Battle of Wareo

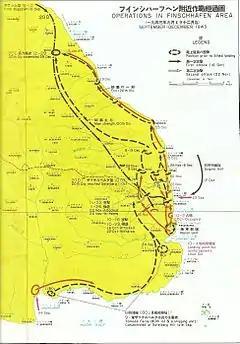
Operations in the Finschhafen area

The 2/28th Infantry Battalion put a patrol over the Kalueng River on 1 December. The previous day artillery had been used to reduce the Japanese presence in the area of the "Lagoon" – north of Gusika – and, as a consequence, the patrol was able to penetrate deep to the north, almost reaching the Lagoon before turning around. On the return leg, the Australians located a Japanese position and attacked it, killing one and wounding three others before skirting around the position and moving south in an effort to regain Australian lines. A second Japanese force, however, blocked their way and after a firefight at sunset in which a further three Australians were wounded, they were forced back to the north, where they established a defensive position. Runners were sent out to take a message through to the battalion headquarters. Both men never made it, though, being killed after encountering several Japanese. After darkness fell and it began to rain, the patrol, however, was able to extricate itself back to the river where they spent the night before rejoining their battalion early on 2 December.